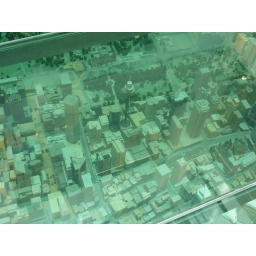
Model of Sydney underneath a glass floor at Customs House